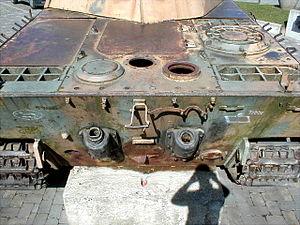
Char Panther V se trouvant à Houffalize